Proscenium

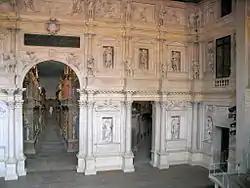
The "proscenium" (stage) at the Teatro Olimpico. The central archway in the "scaenae frons" (or "proscenium") was too small to serve as a proscenium arch in the modern sense, and was in practice always part of the backdrop to the action on-stage.

In later Hellenistic Greek theatres the proskenion (προσκήνιον) was a rather narrow raised stage where solo actors performed, while the Greek chorus and musicians remained in the "orchestra" in front and below it, and there were often further areas for performing from above and behind the proskenion, on and behind the skene. "Skene" is the Greek word (meaning "tent") for the tent, and later building, at the back of the stage from which actors entered, and which often supported painted scenery. In the Hellenistic period it became an increasingly large and elaborate stone structure, often with three storeys. In Greek theatre, which unlike Roman included painted scenery, the proskenion might also carry scenery.